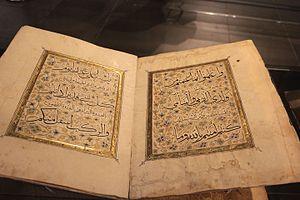
Double page d'ouverture - Coran d'Abd el-Kader - Le Caire - 14e siècle - Louvre - MAO 2281 - achevé le 10 dhu al-hijja 789 H/22 décembre 1387 Copié par Ahmad al--Isfahani dans la madrasa du sultan Abu Saʿid Barquq - Encre, pigments et or sur papier - Collection de l’émir Abd el-Kader, offert à Léon Roches Le manuscrit s’ouvre sur une page frontispice indiquant le numéro de volume, suivie de la double-page d’ouverture enluminée(sourate 8, versets 41-42), à décor de rinceaux ponctués de boutons de lotus. Le style du décor est assez inhabituel et peut-être attribué au copiste d’origine iranienne Ahmad al-Isfahani